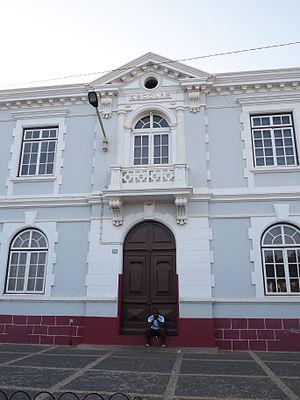
Praia (Cap-Vert)